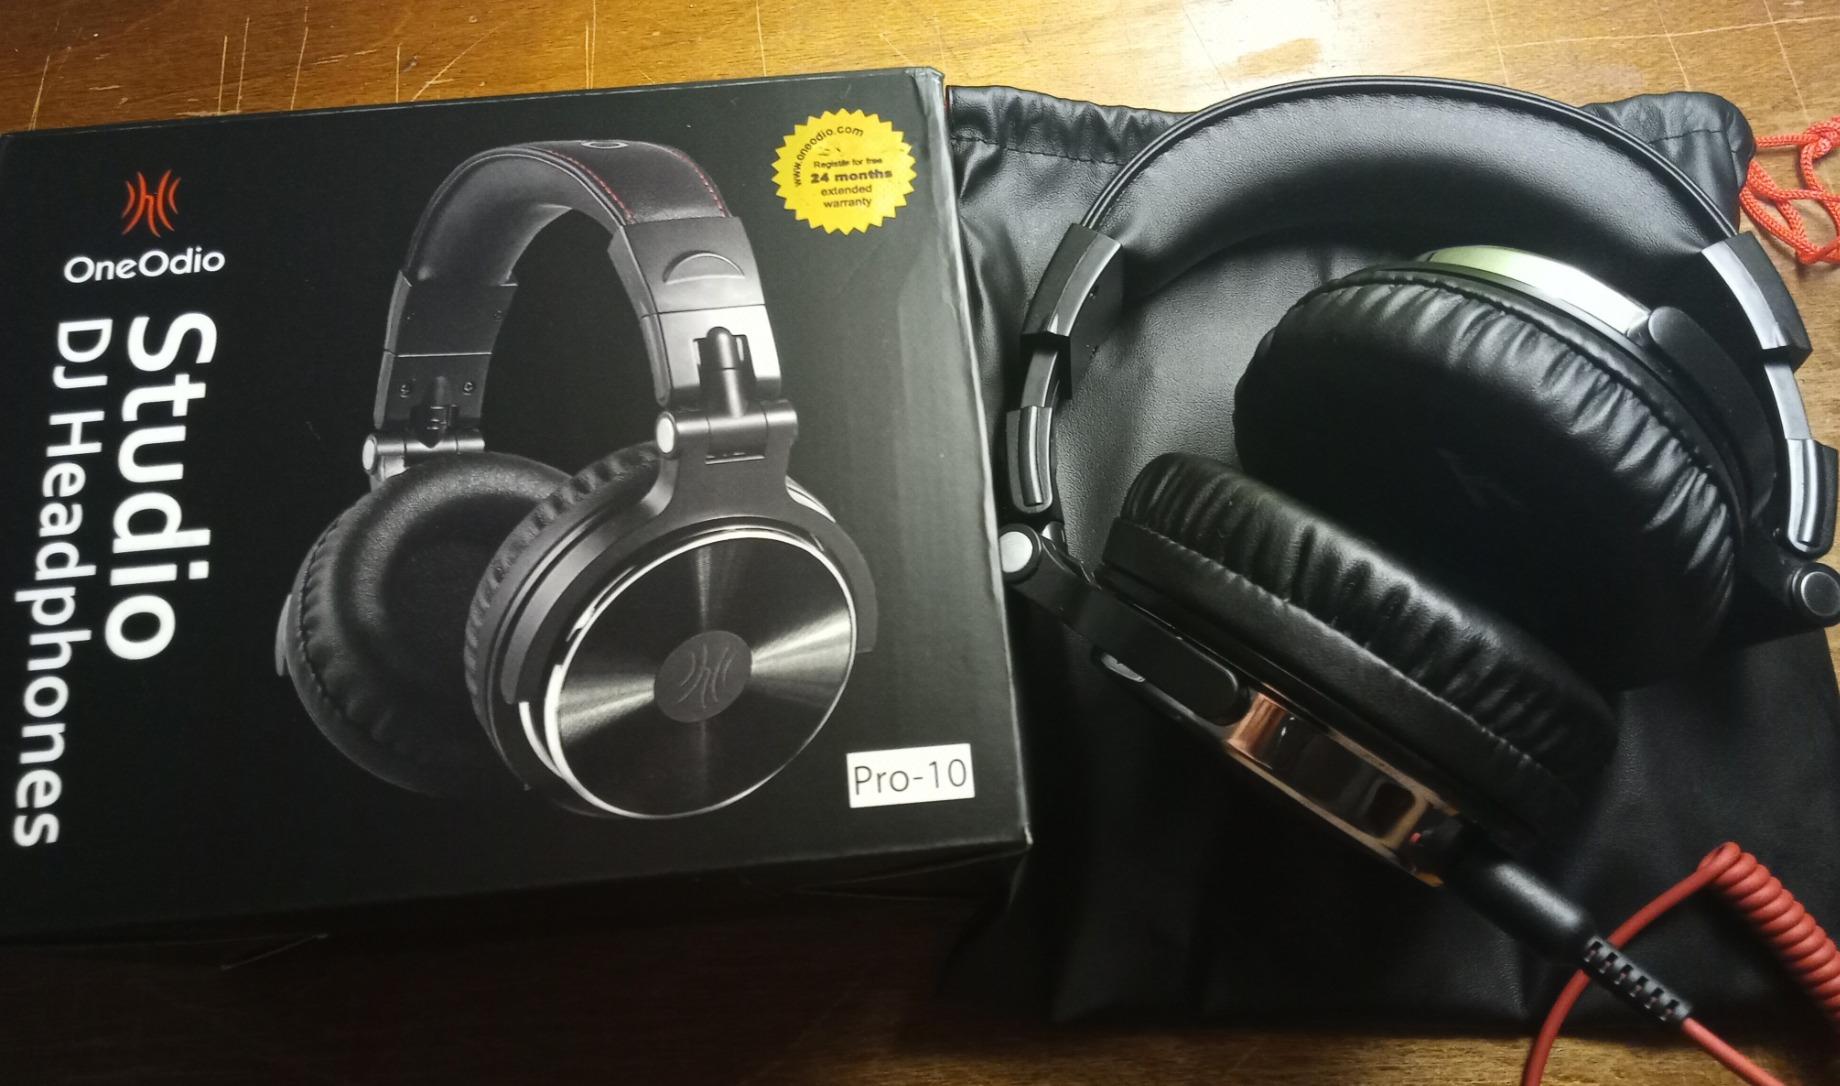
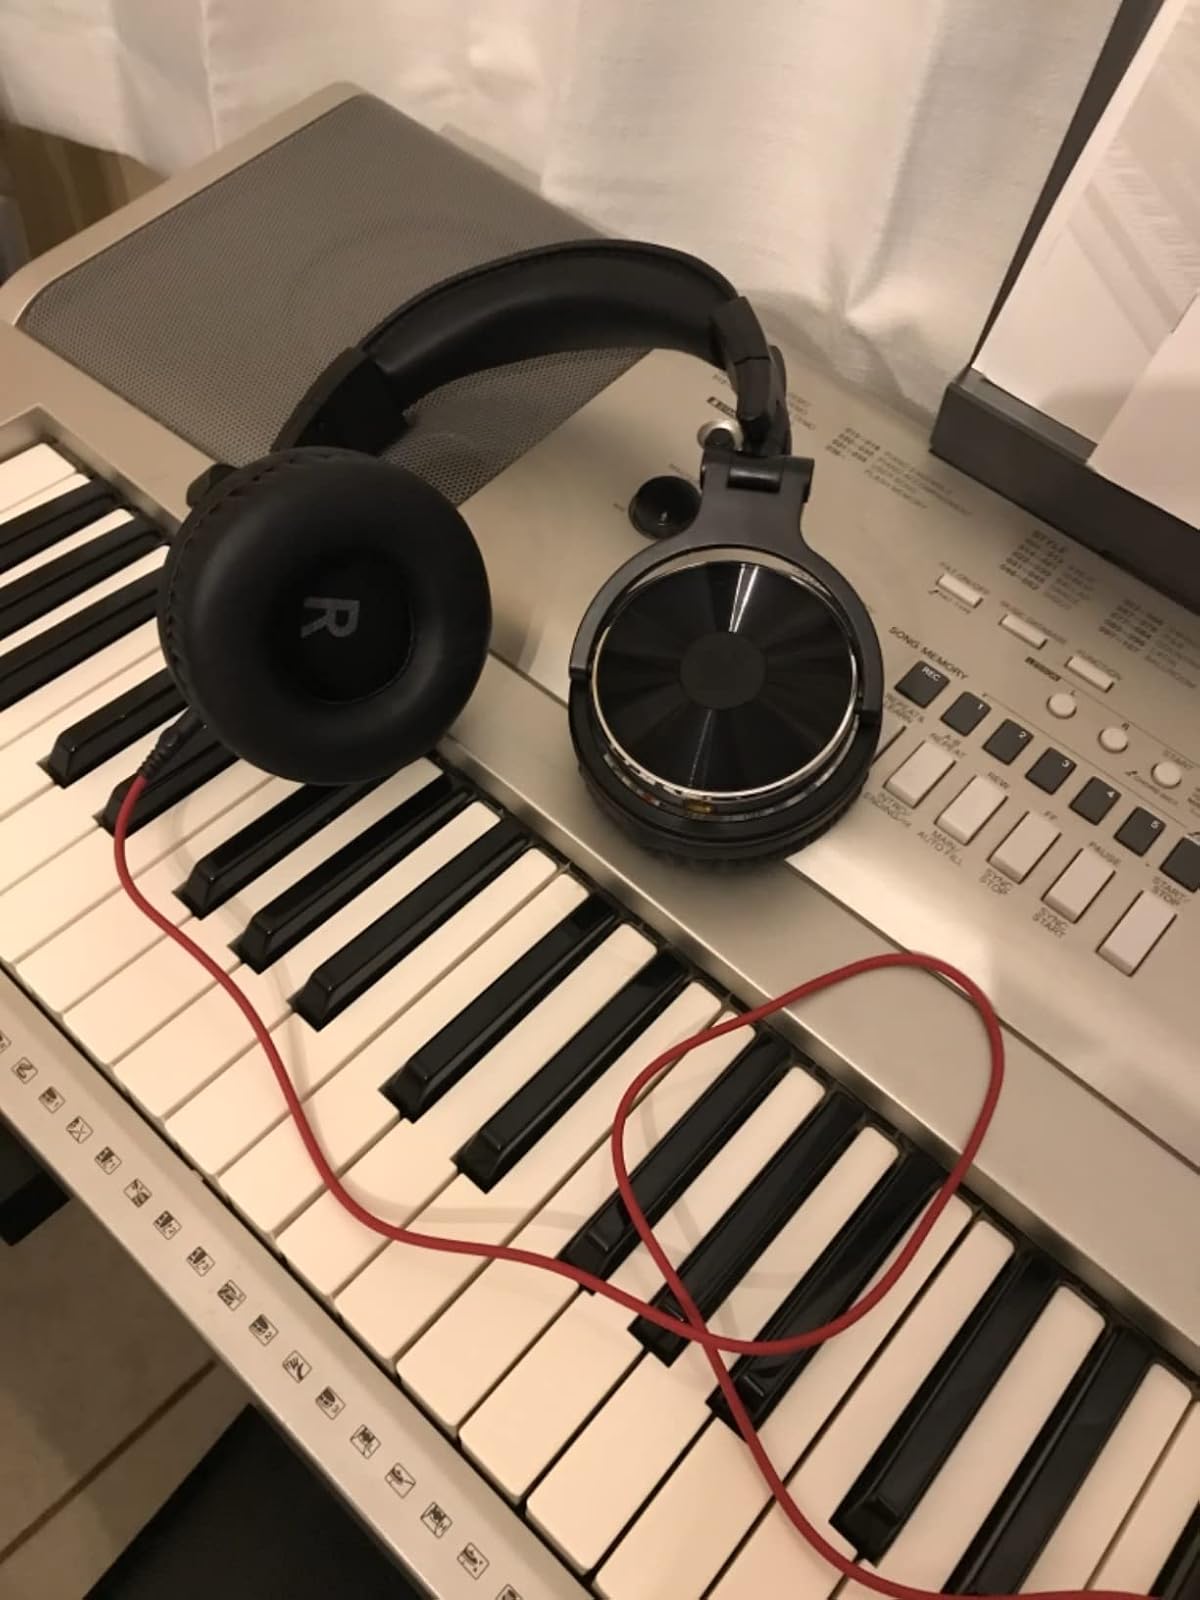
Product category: headphones
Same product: yes